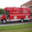
Label: truck